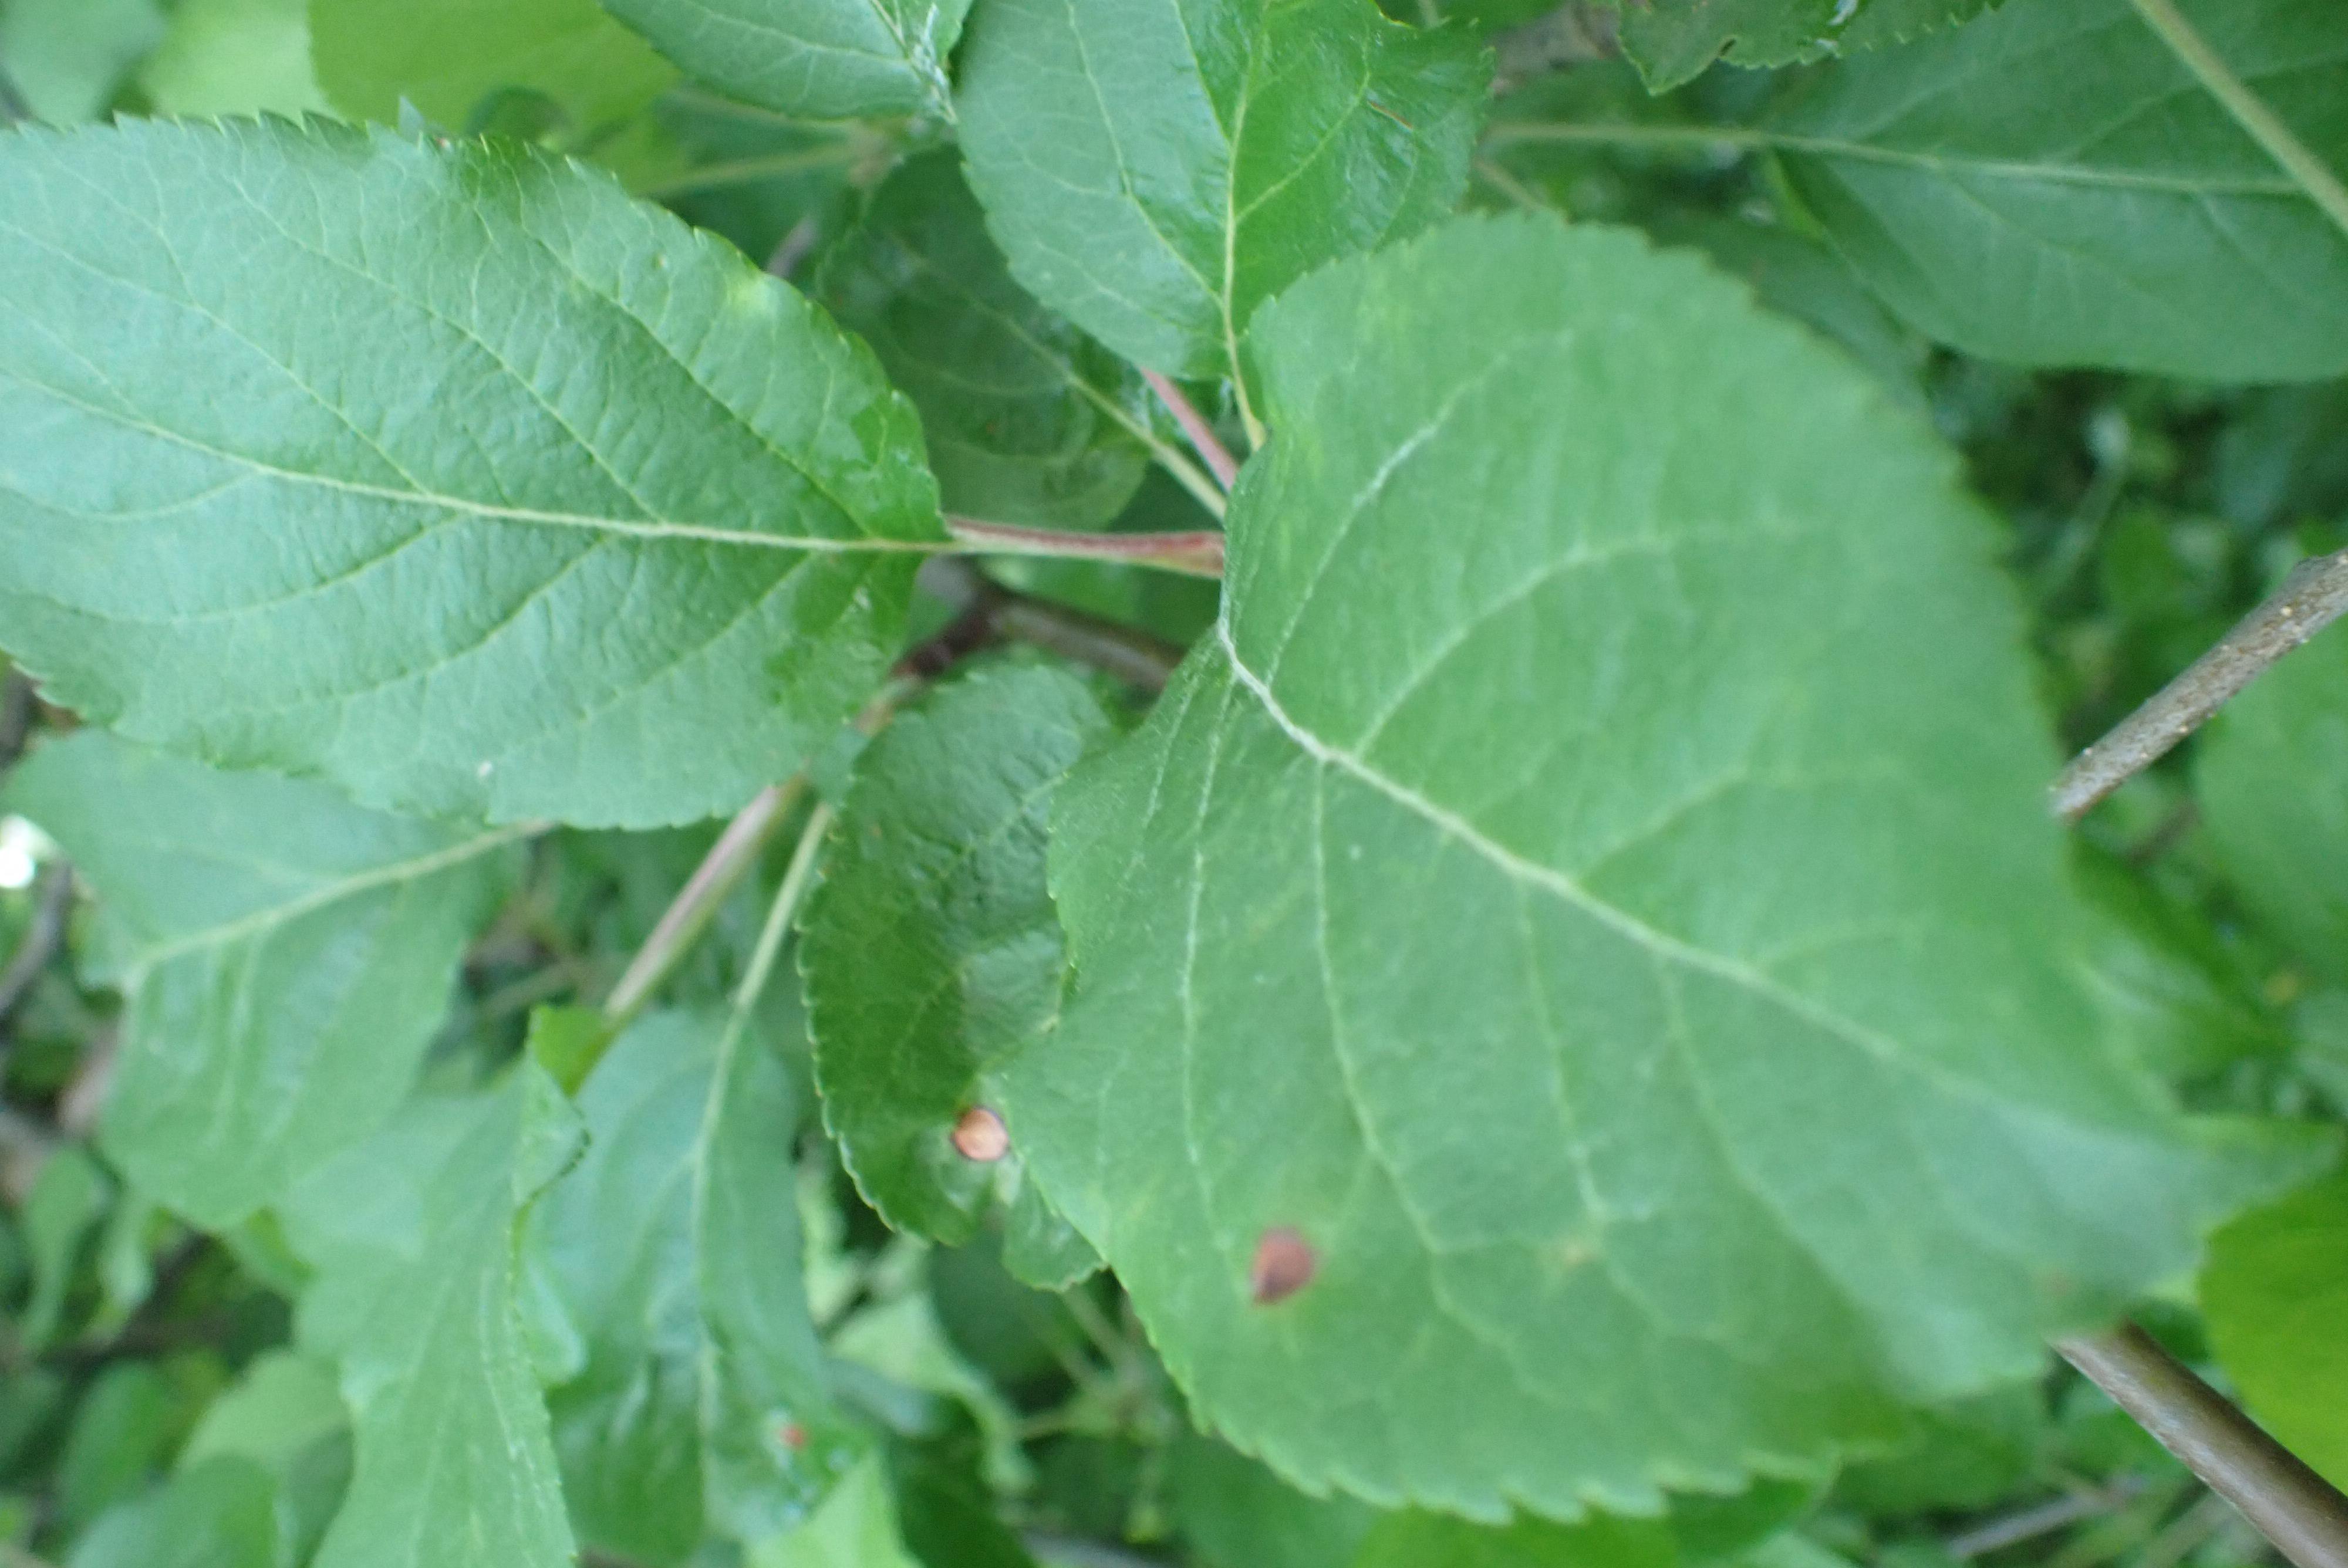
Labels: frog_eye_leaf_spot